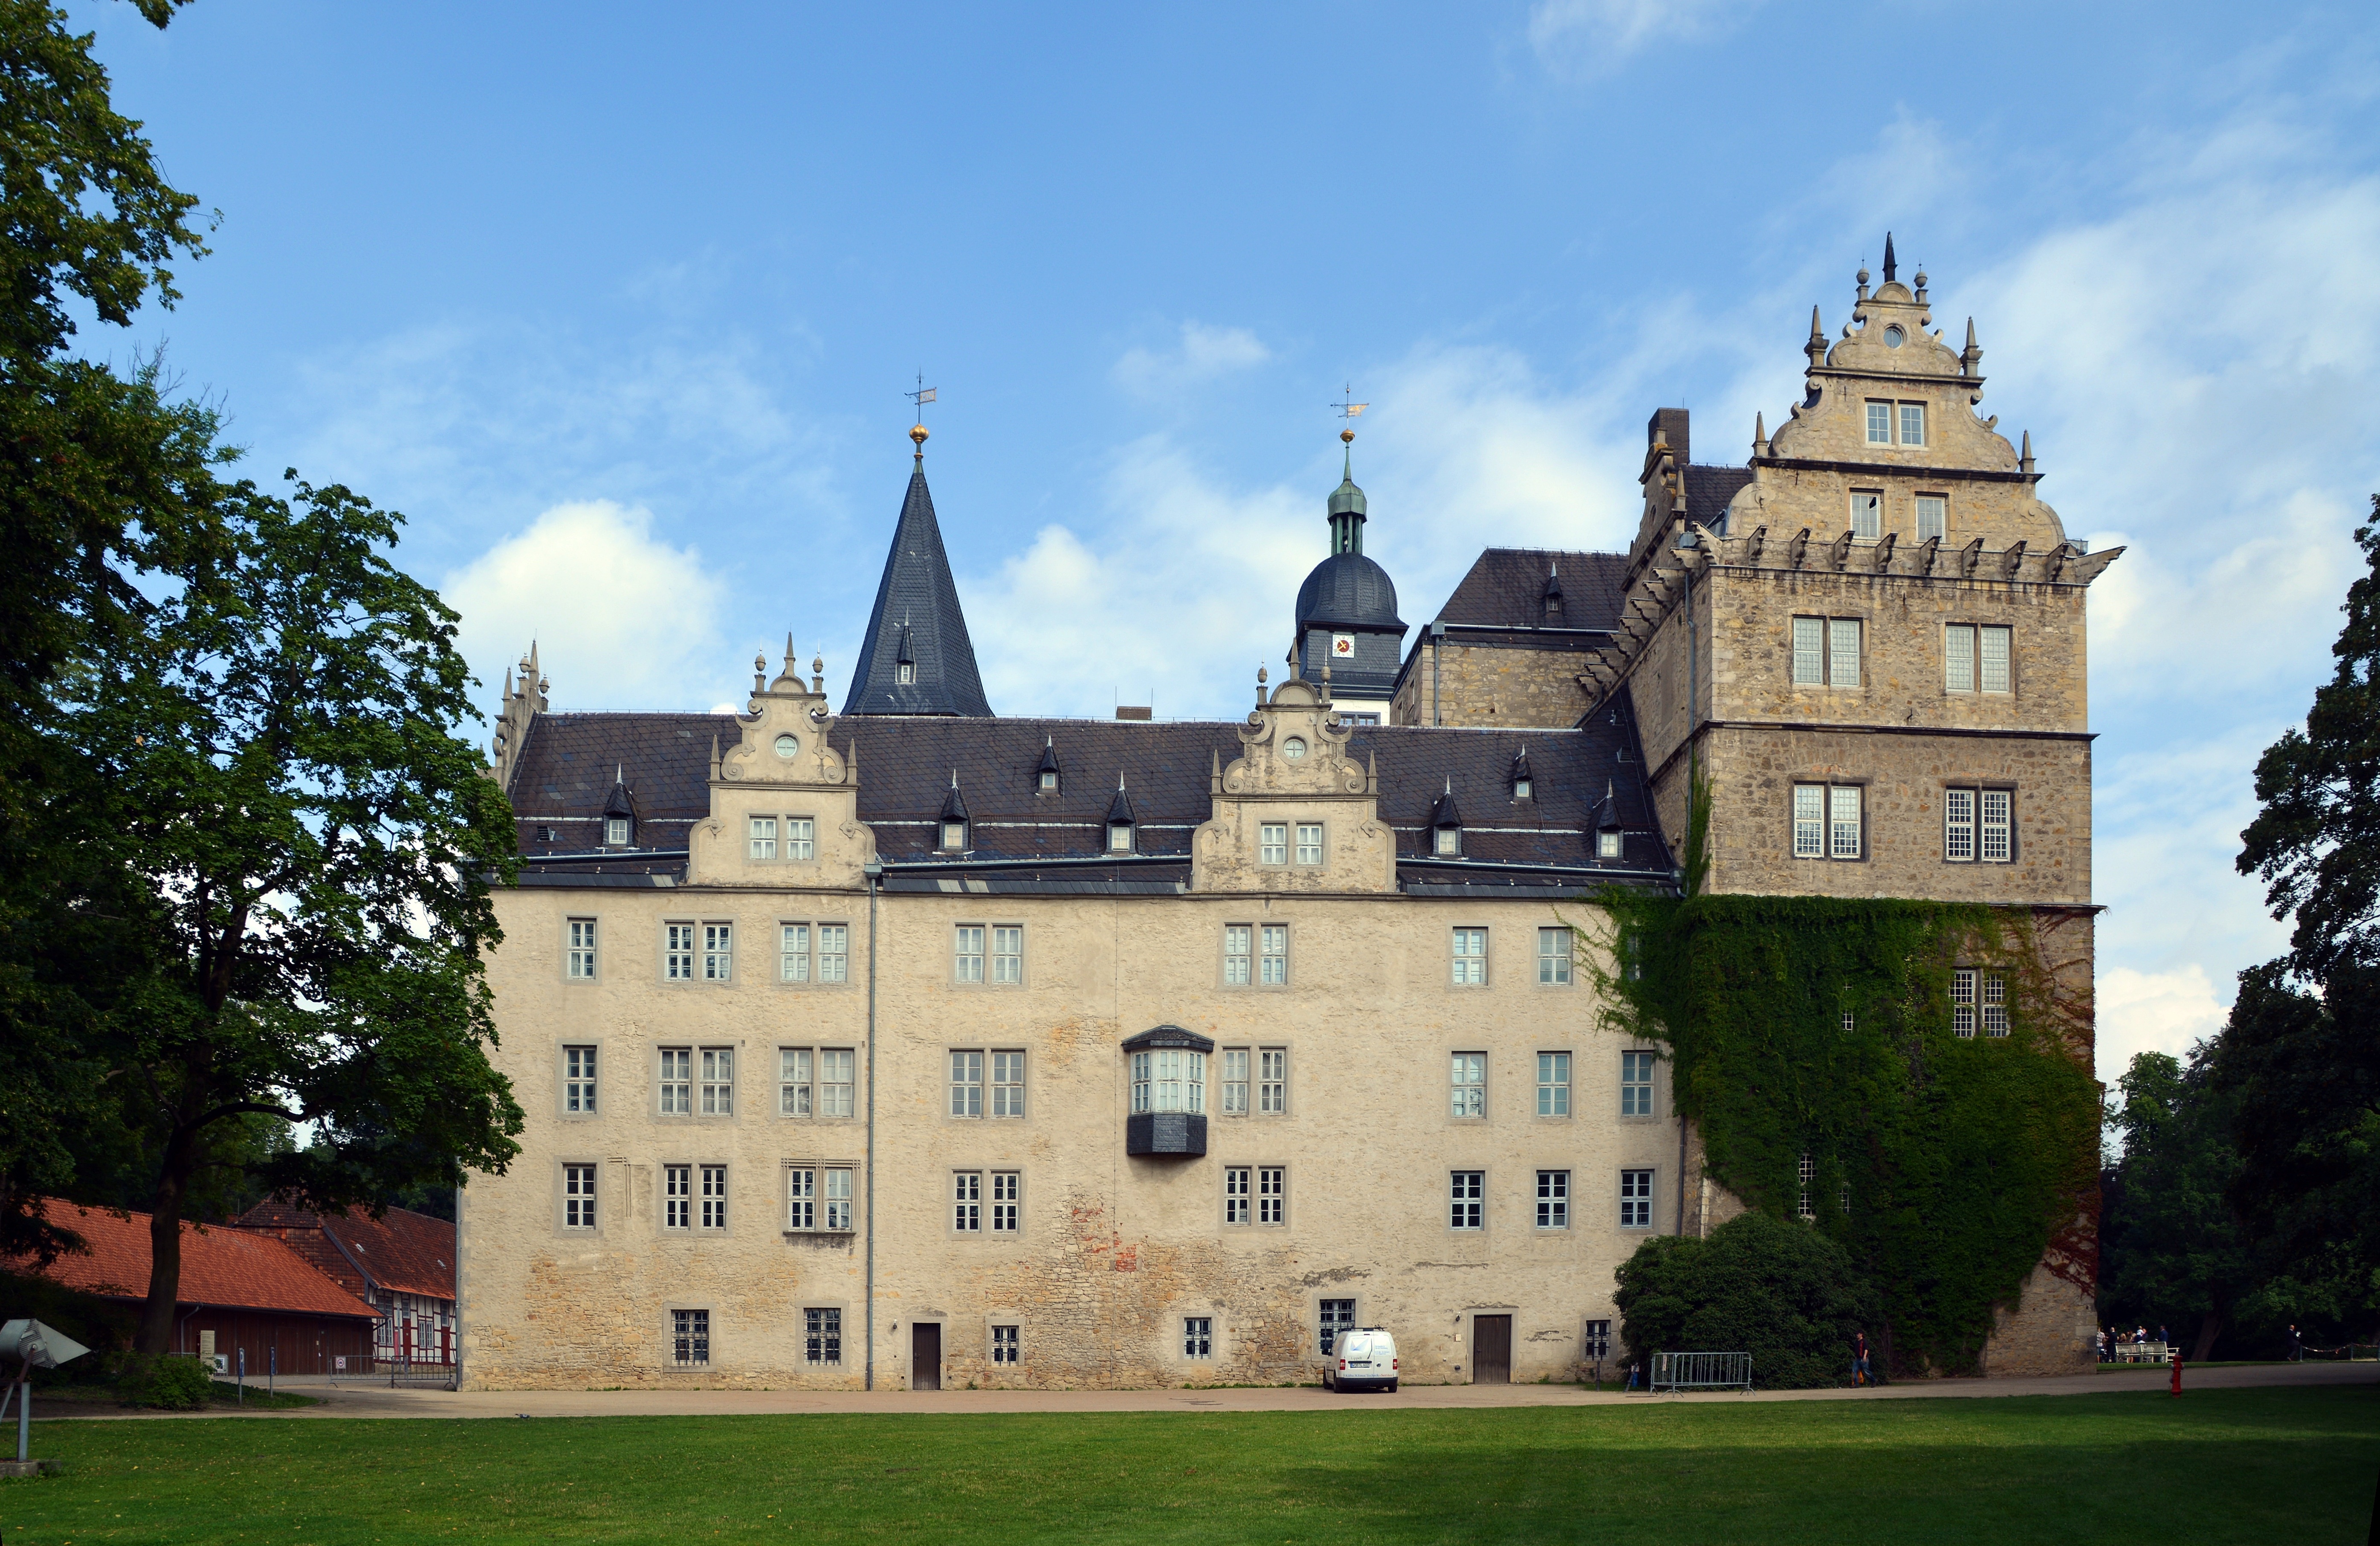
architecture, building, chateau, palace, castle, facade, monastery, estate, historically, lower saxony, manor house, stately home, historic site, wolfsburg, water castle